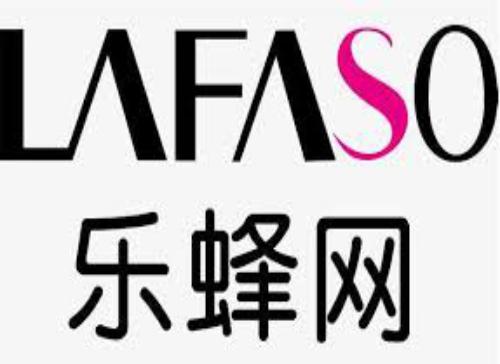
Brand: lefeng
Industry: Others